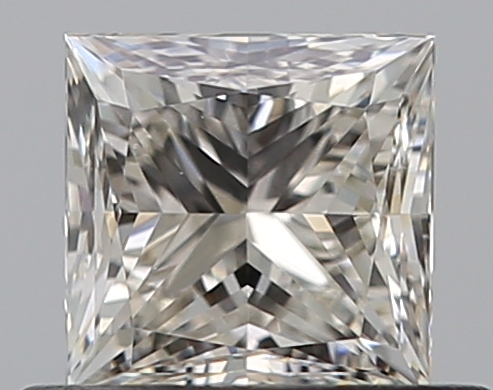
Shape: princess
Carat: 0.5
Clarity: VVS2
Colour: J
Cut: VG
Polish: EX
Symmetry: VG
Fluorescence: M
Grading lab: GIA
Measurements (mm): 4.2 x 4.15 x 3.15